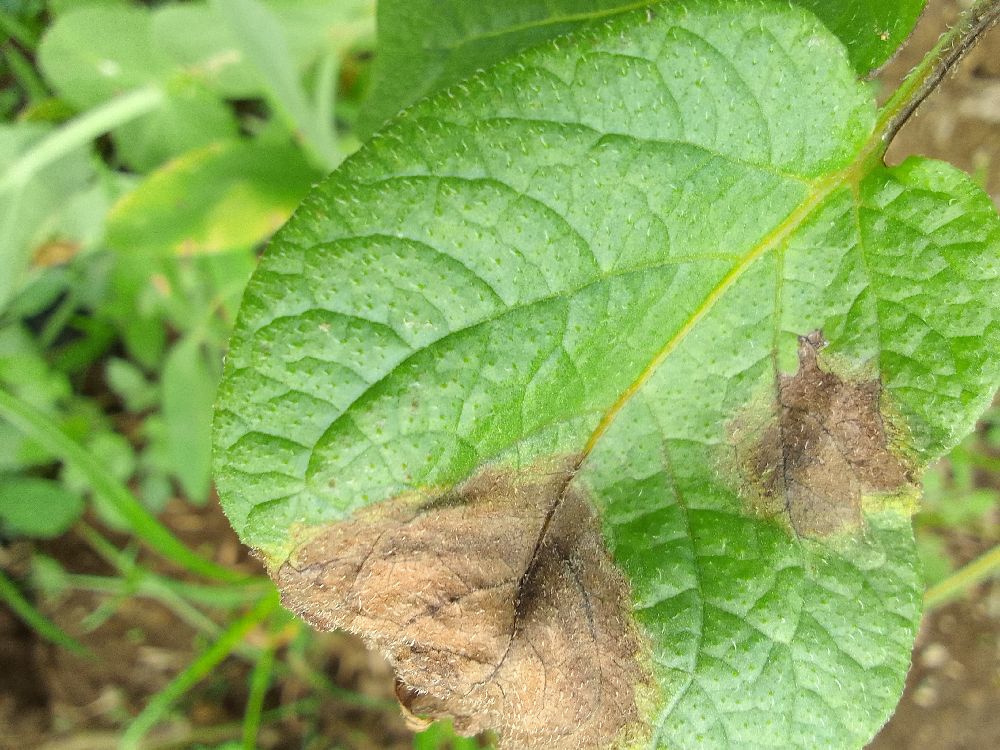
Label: Late blight